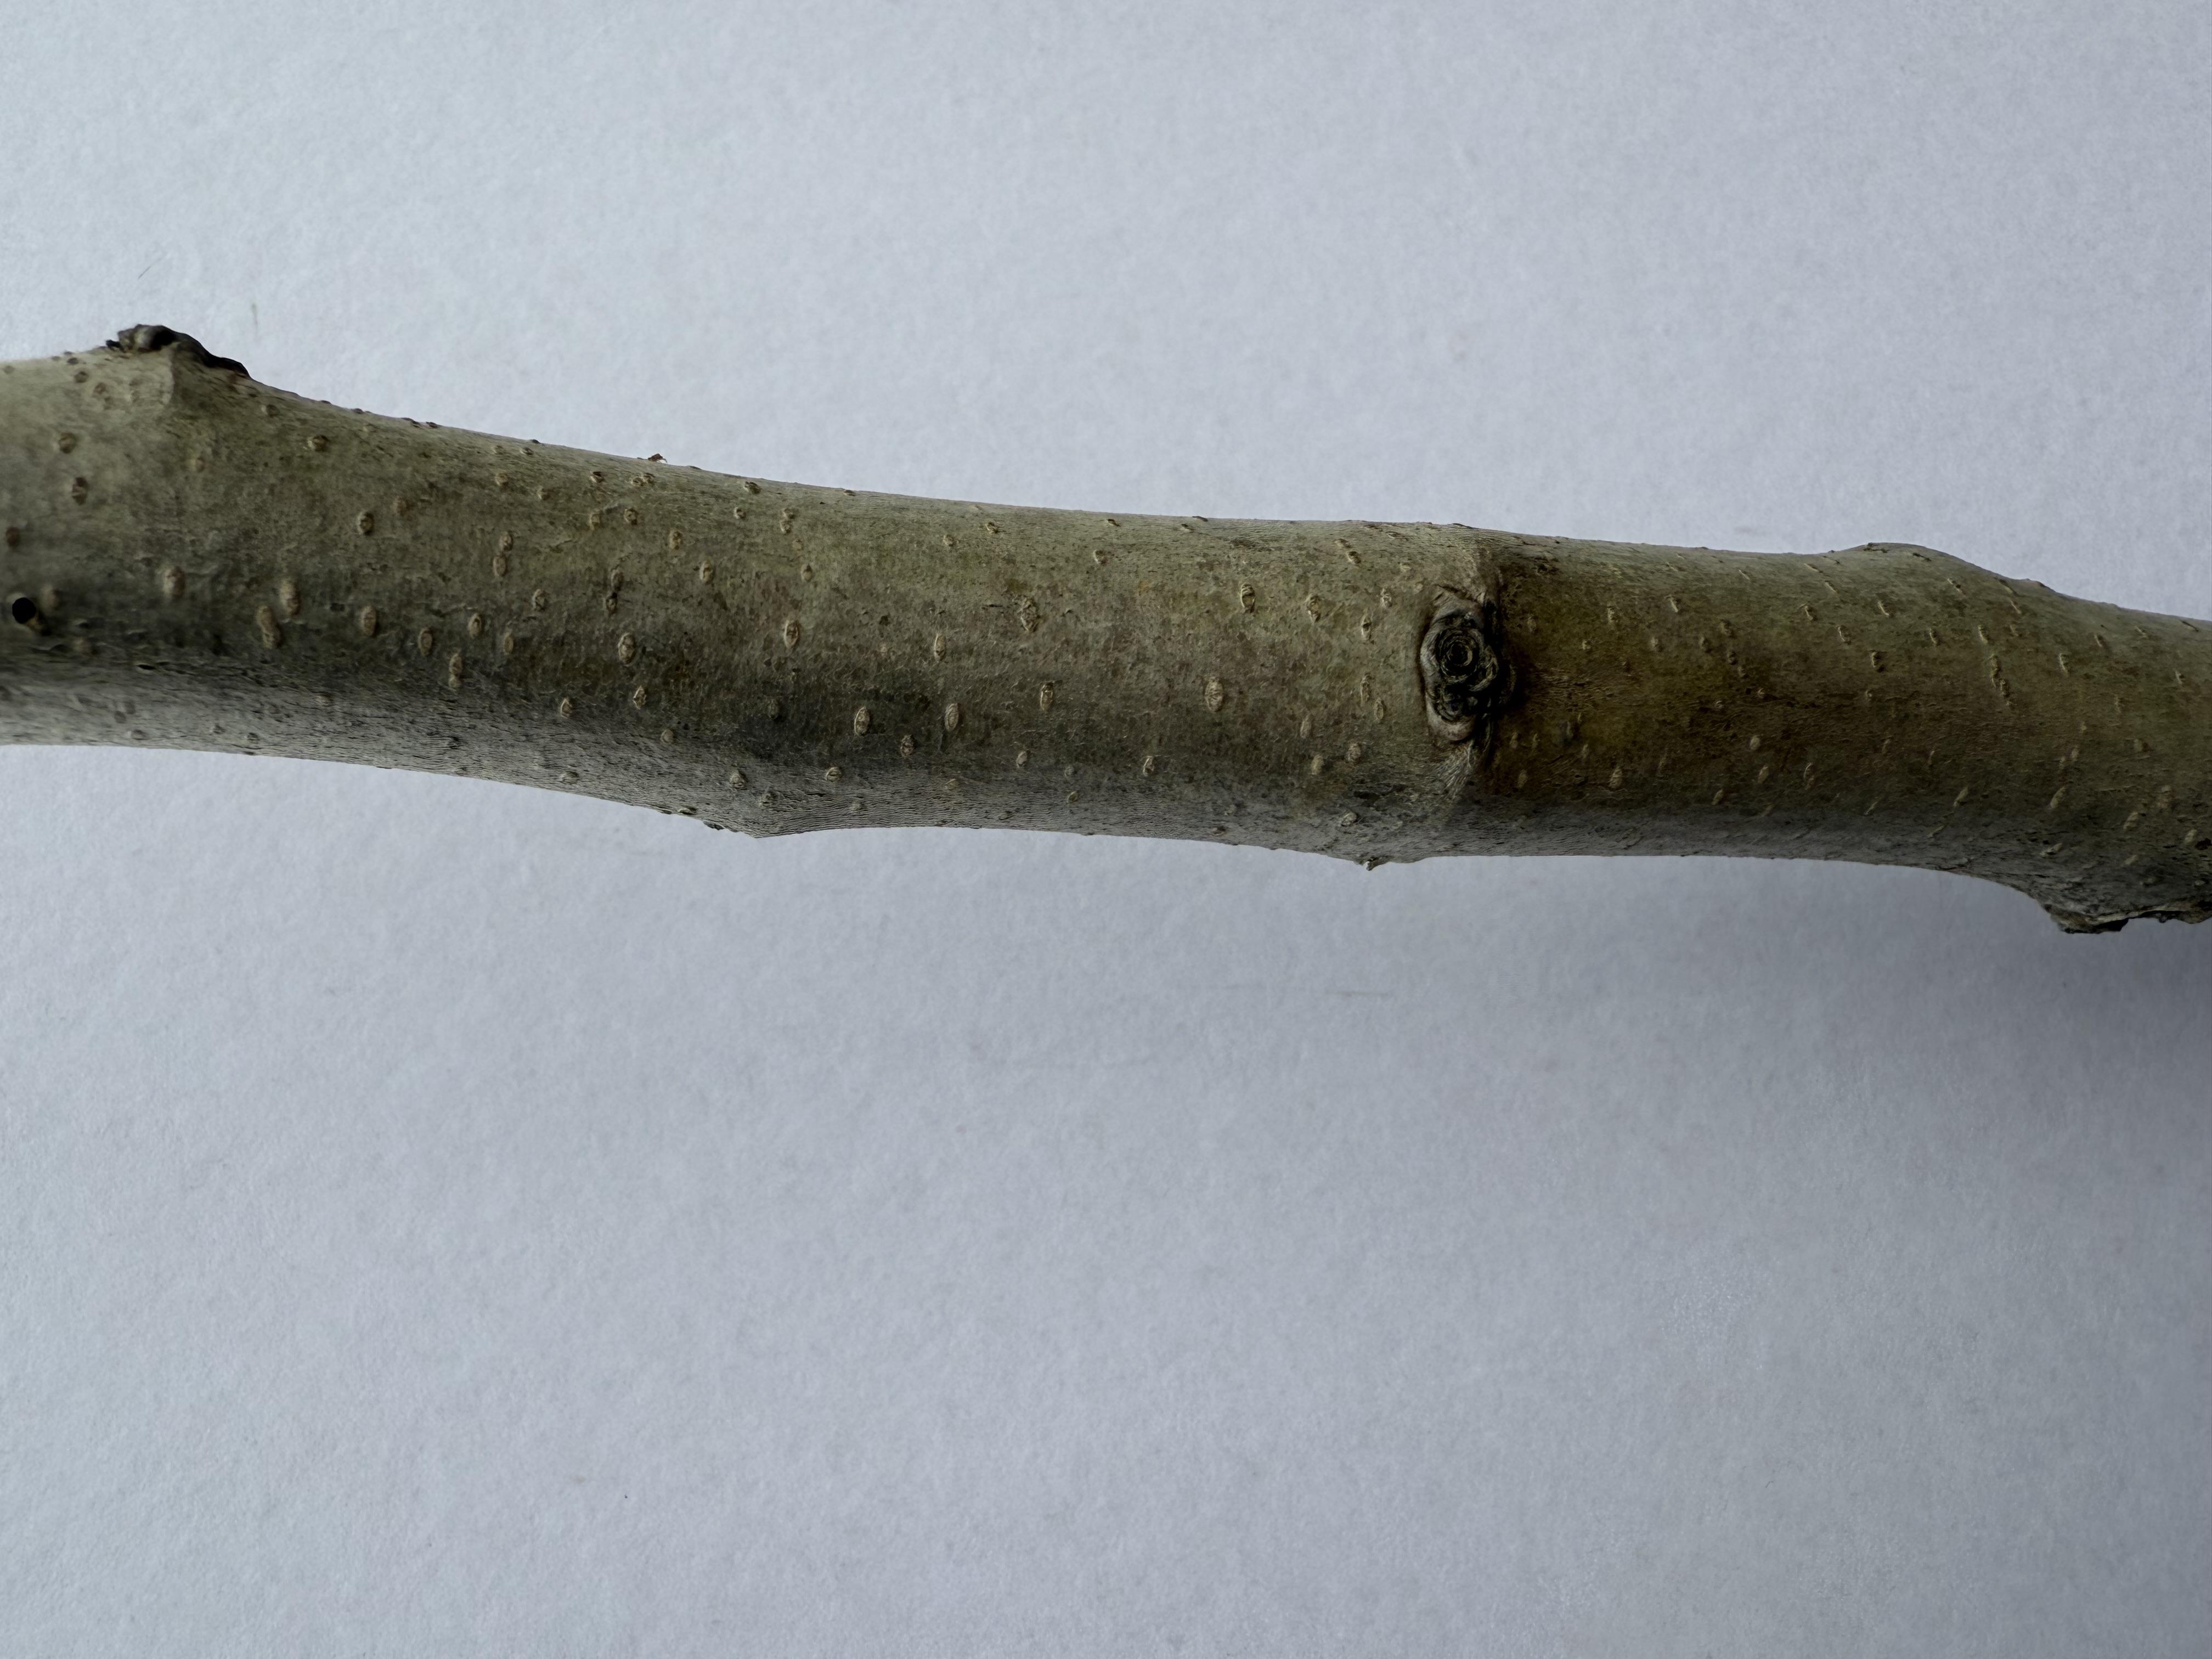
Variety: Medlar